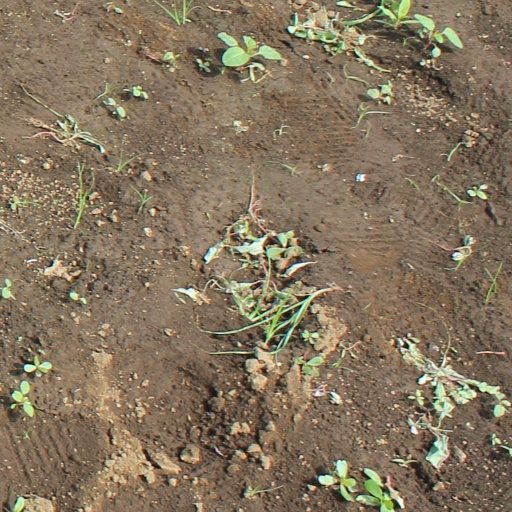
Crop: soybean